Comb Ceramic culture

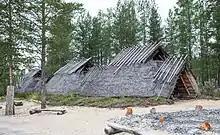
Reconstructions of Stone Age dwellings in Kierikki, Finland

The Pit–Comb Ware culture is one of the few exceptions to the rule that pottery and farming coexist in Europe. In the Near East farming appeared before pottery, then when farming spread into Europe from the Near East, pottery-making came with it. However, in Asia, where the oldest pottery has been found, pottery was made long before farming. It appears that the Comb Ceramic Culture reflects influences from Siberia and distant China.